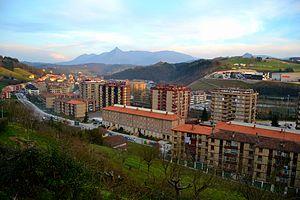
Beasain en basque ou Beasáin en castillan est une commune du Guipuscoa dans la communauté autonome du Pays basque en Espagne.